The Little Gangster

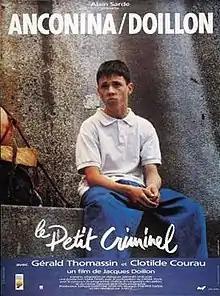
Film poster

The Little Gangster is a 1990 French drama film directed by Jacques Doillon. It was entered into the 41st Berlin International Film Festival where it won an Honourable Mention.